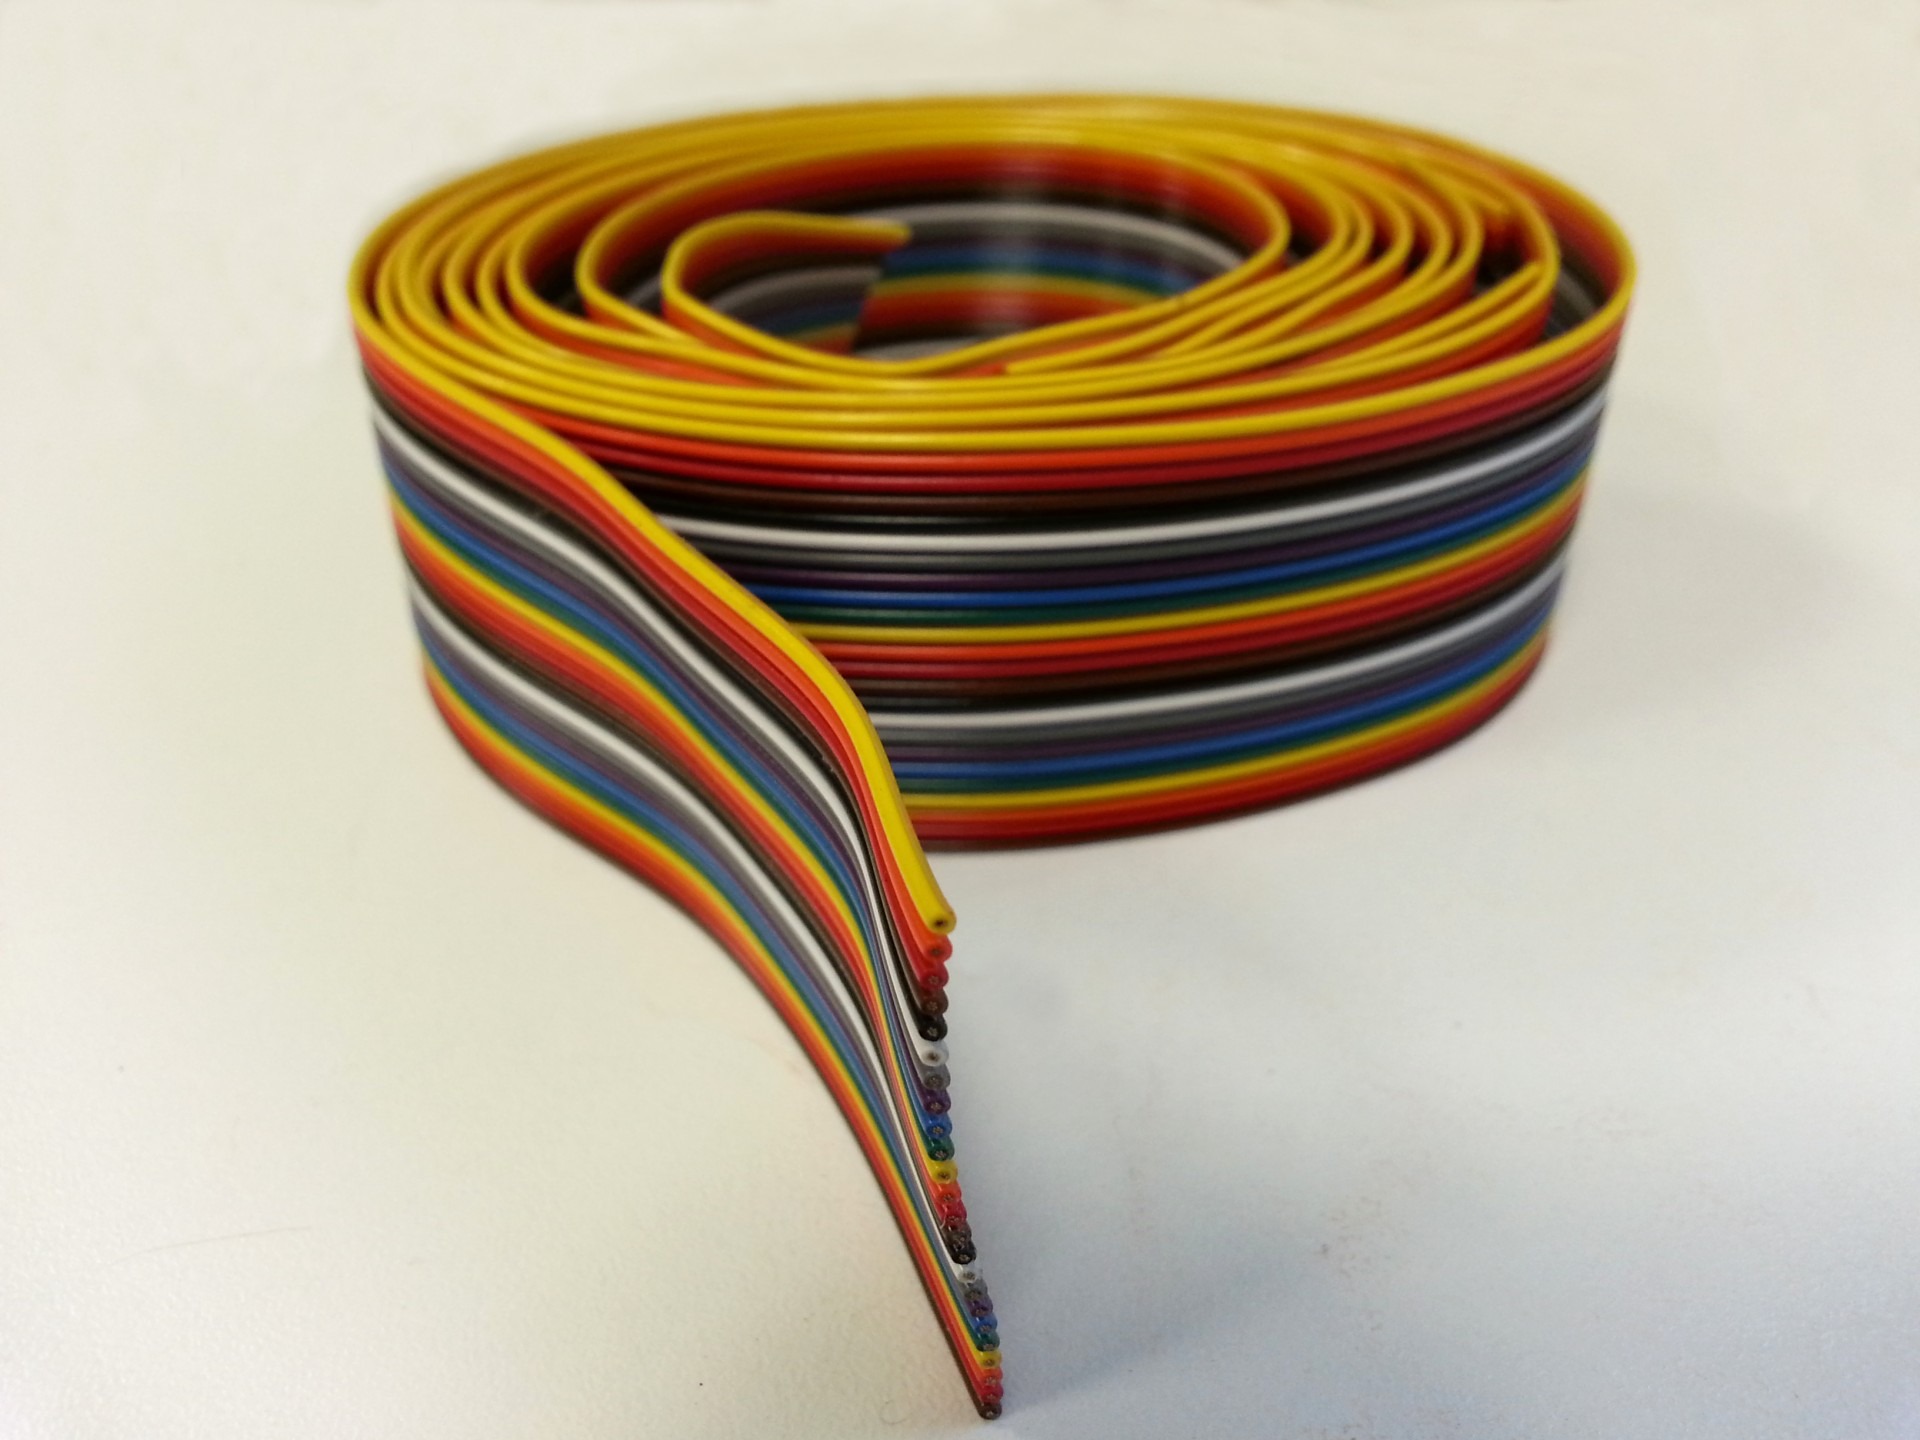
spiral, wire, orange, color, colorful, yellow, electronic, hardware, voltage, fashion accessory